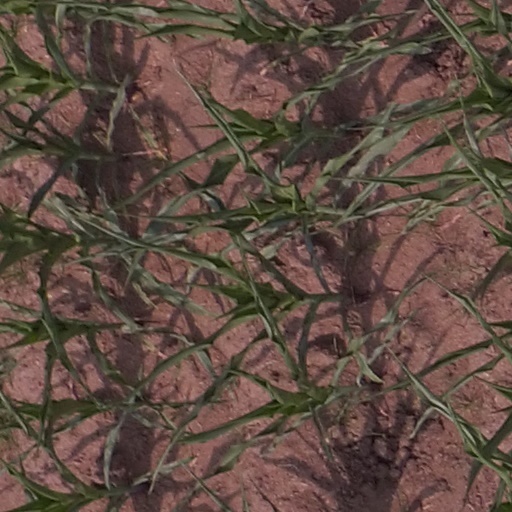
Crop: maize; corn